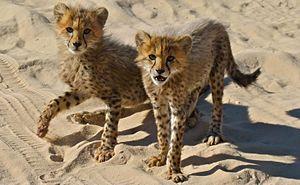
Le guépard est un grand mammifère carnassier de la famille des félidés vivant en Afrique et en Asie de l'Ouest. Le guépard a une allure svelte et fine, avec de longues pattes élancées, et une face au museau court marquée par deux traces noires partant des yeux. Son pelage est entièrement tacheté de noir sur un fond fauve à beige très clair ; les petits sont pourvus d'une courte crinière qui disparaît à l'âge adulte. Il est considéré comme l'animal terrestre le plus rapide au monde, sa vitesse à la course pouvant atteindre 112 km/h.